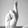
ASL letter: R